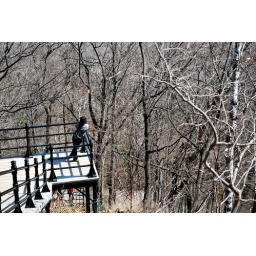
girl in trees